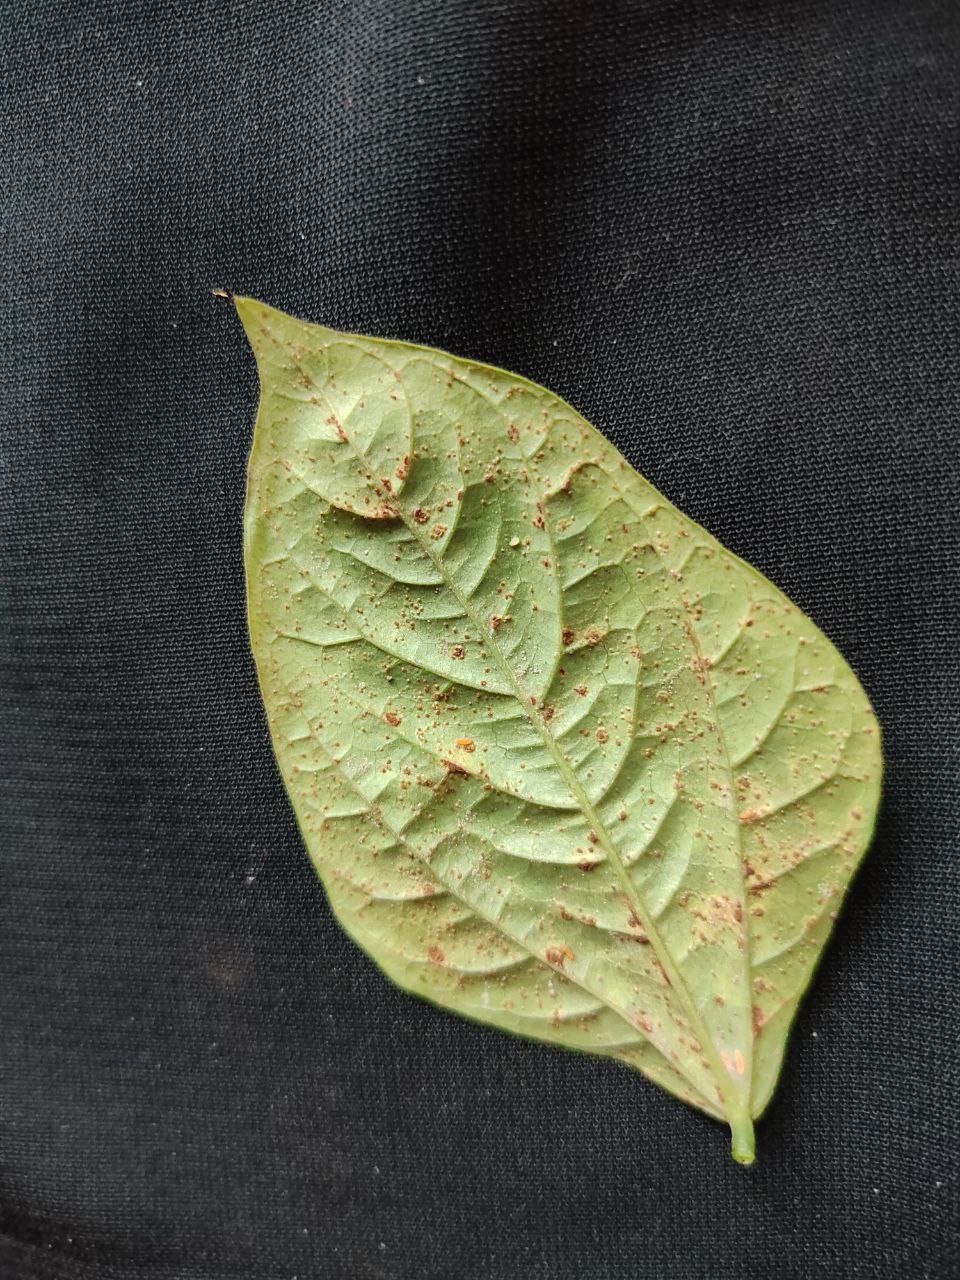
Crop: cowpea
Leaf condition: Septoria leaf spot